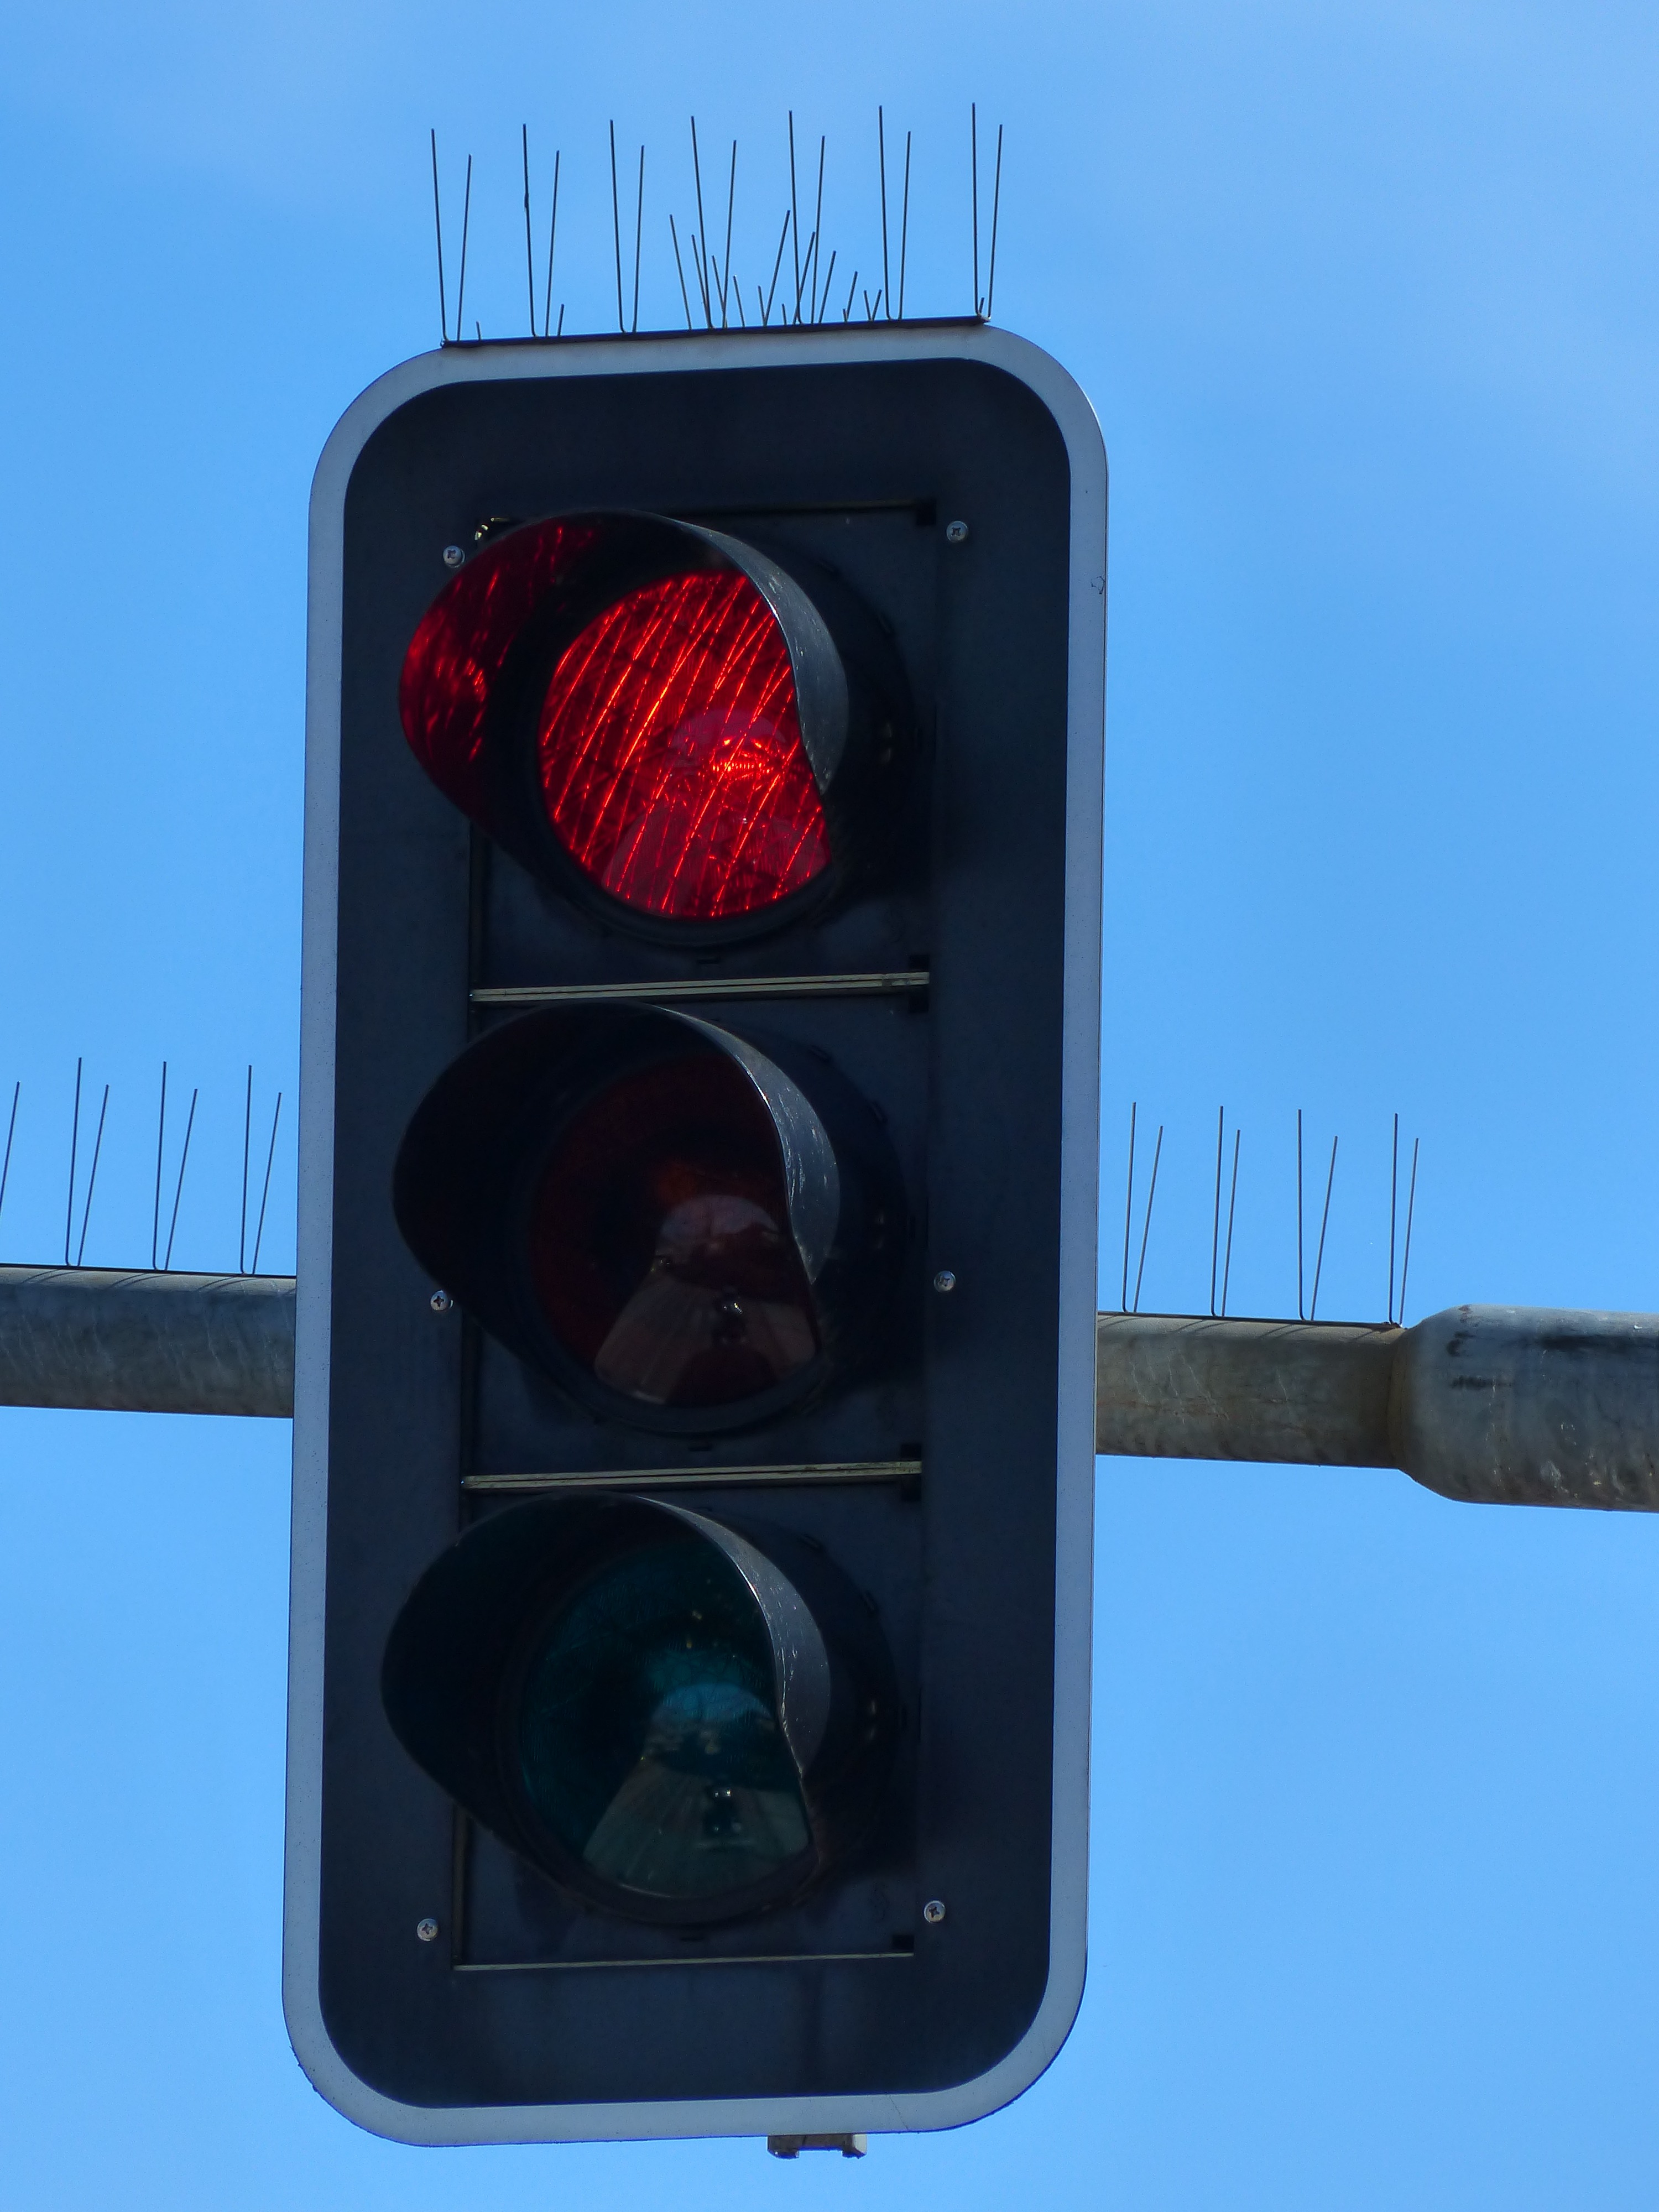
light, road, traffic, red, beacon, street light, lighting, traffic light, road sign, light fixture, traffic lights, light signal, rules of the road, traffic signal, signal lamp, stand still, traffic light signal, signaling device